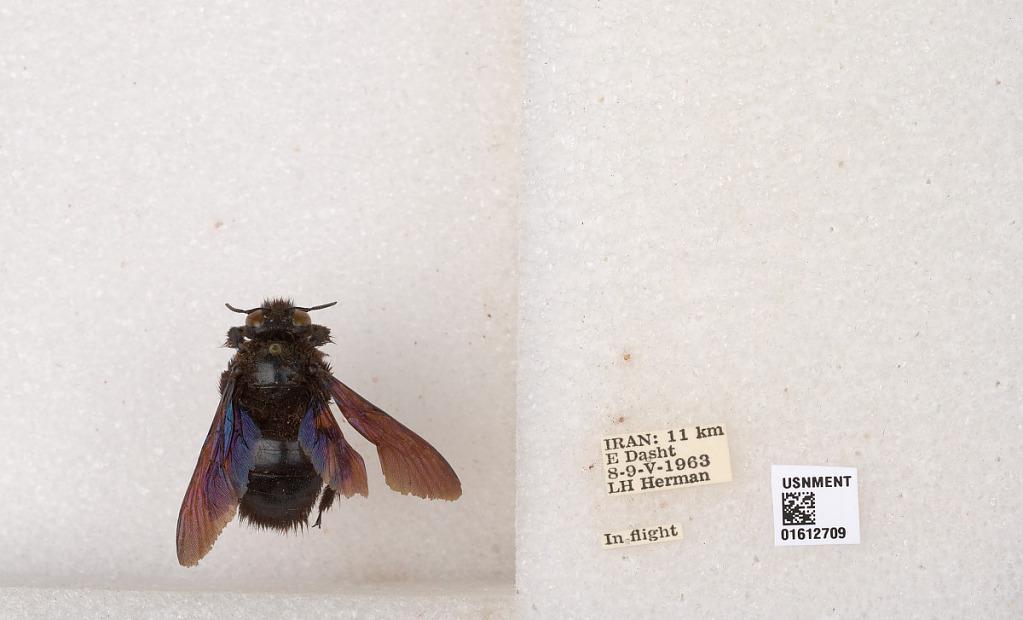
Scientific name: Xylocopa
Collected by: L. Herman
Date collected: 1963-5-8
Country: Iran
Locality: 11 km E Dasht